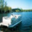
Label: ship